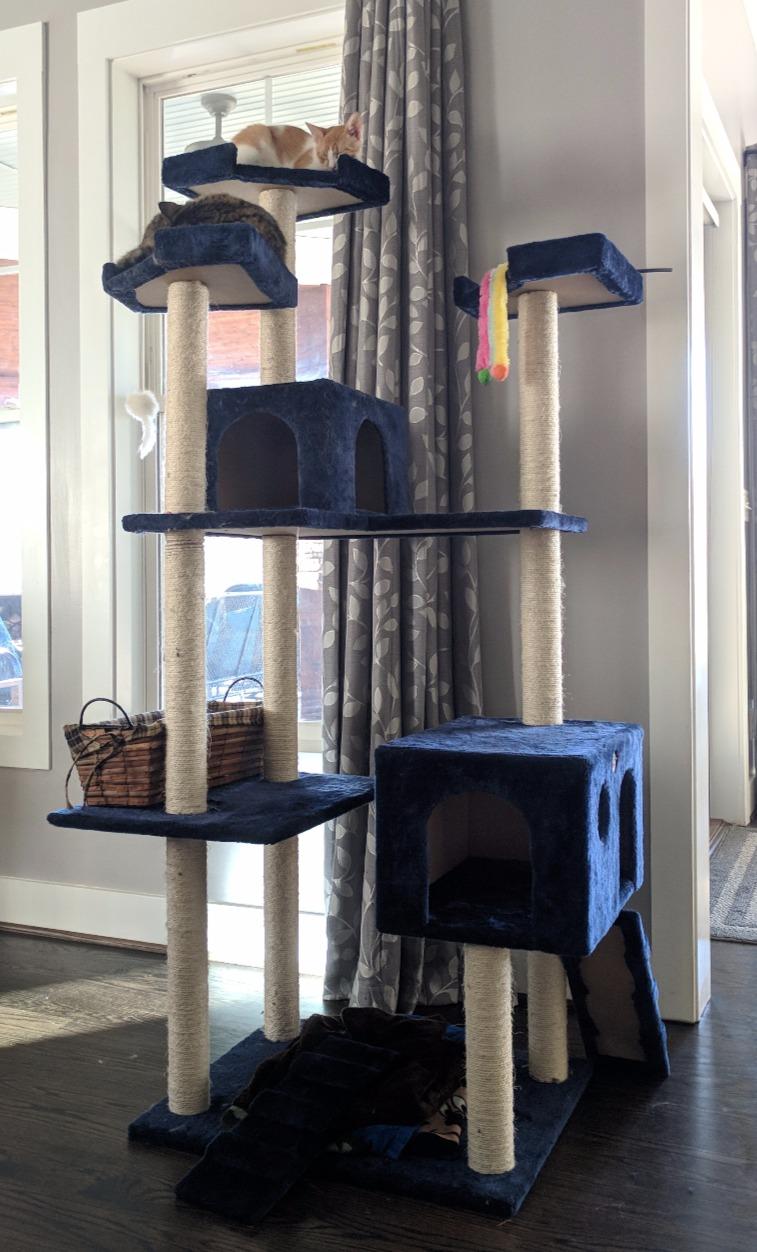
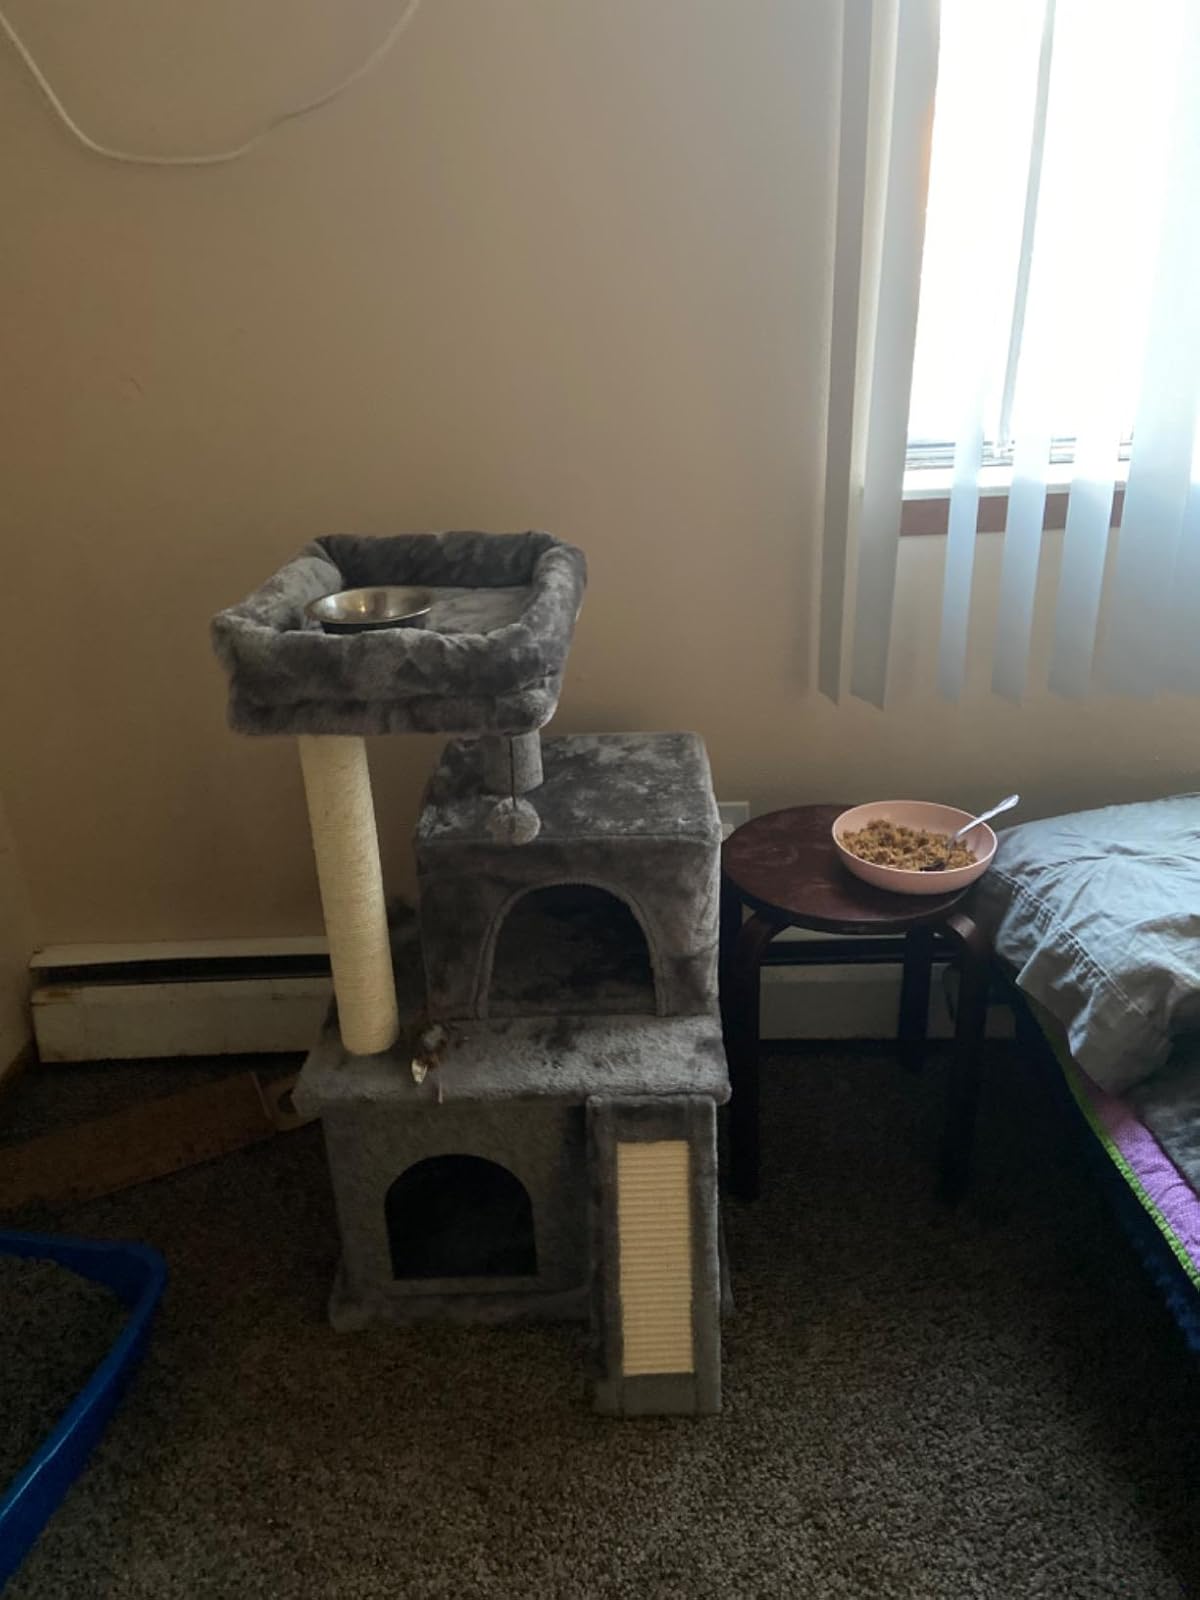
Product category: items_cat tree
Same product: no